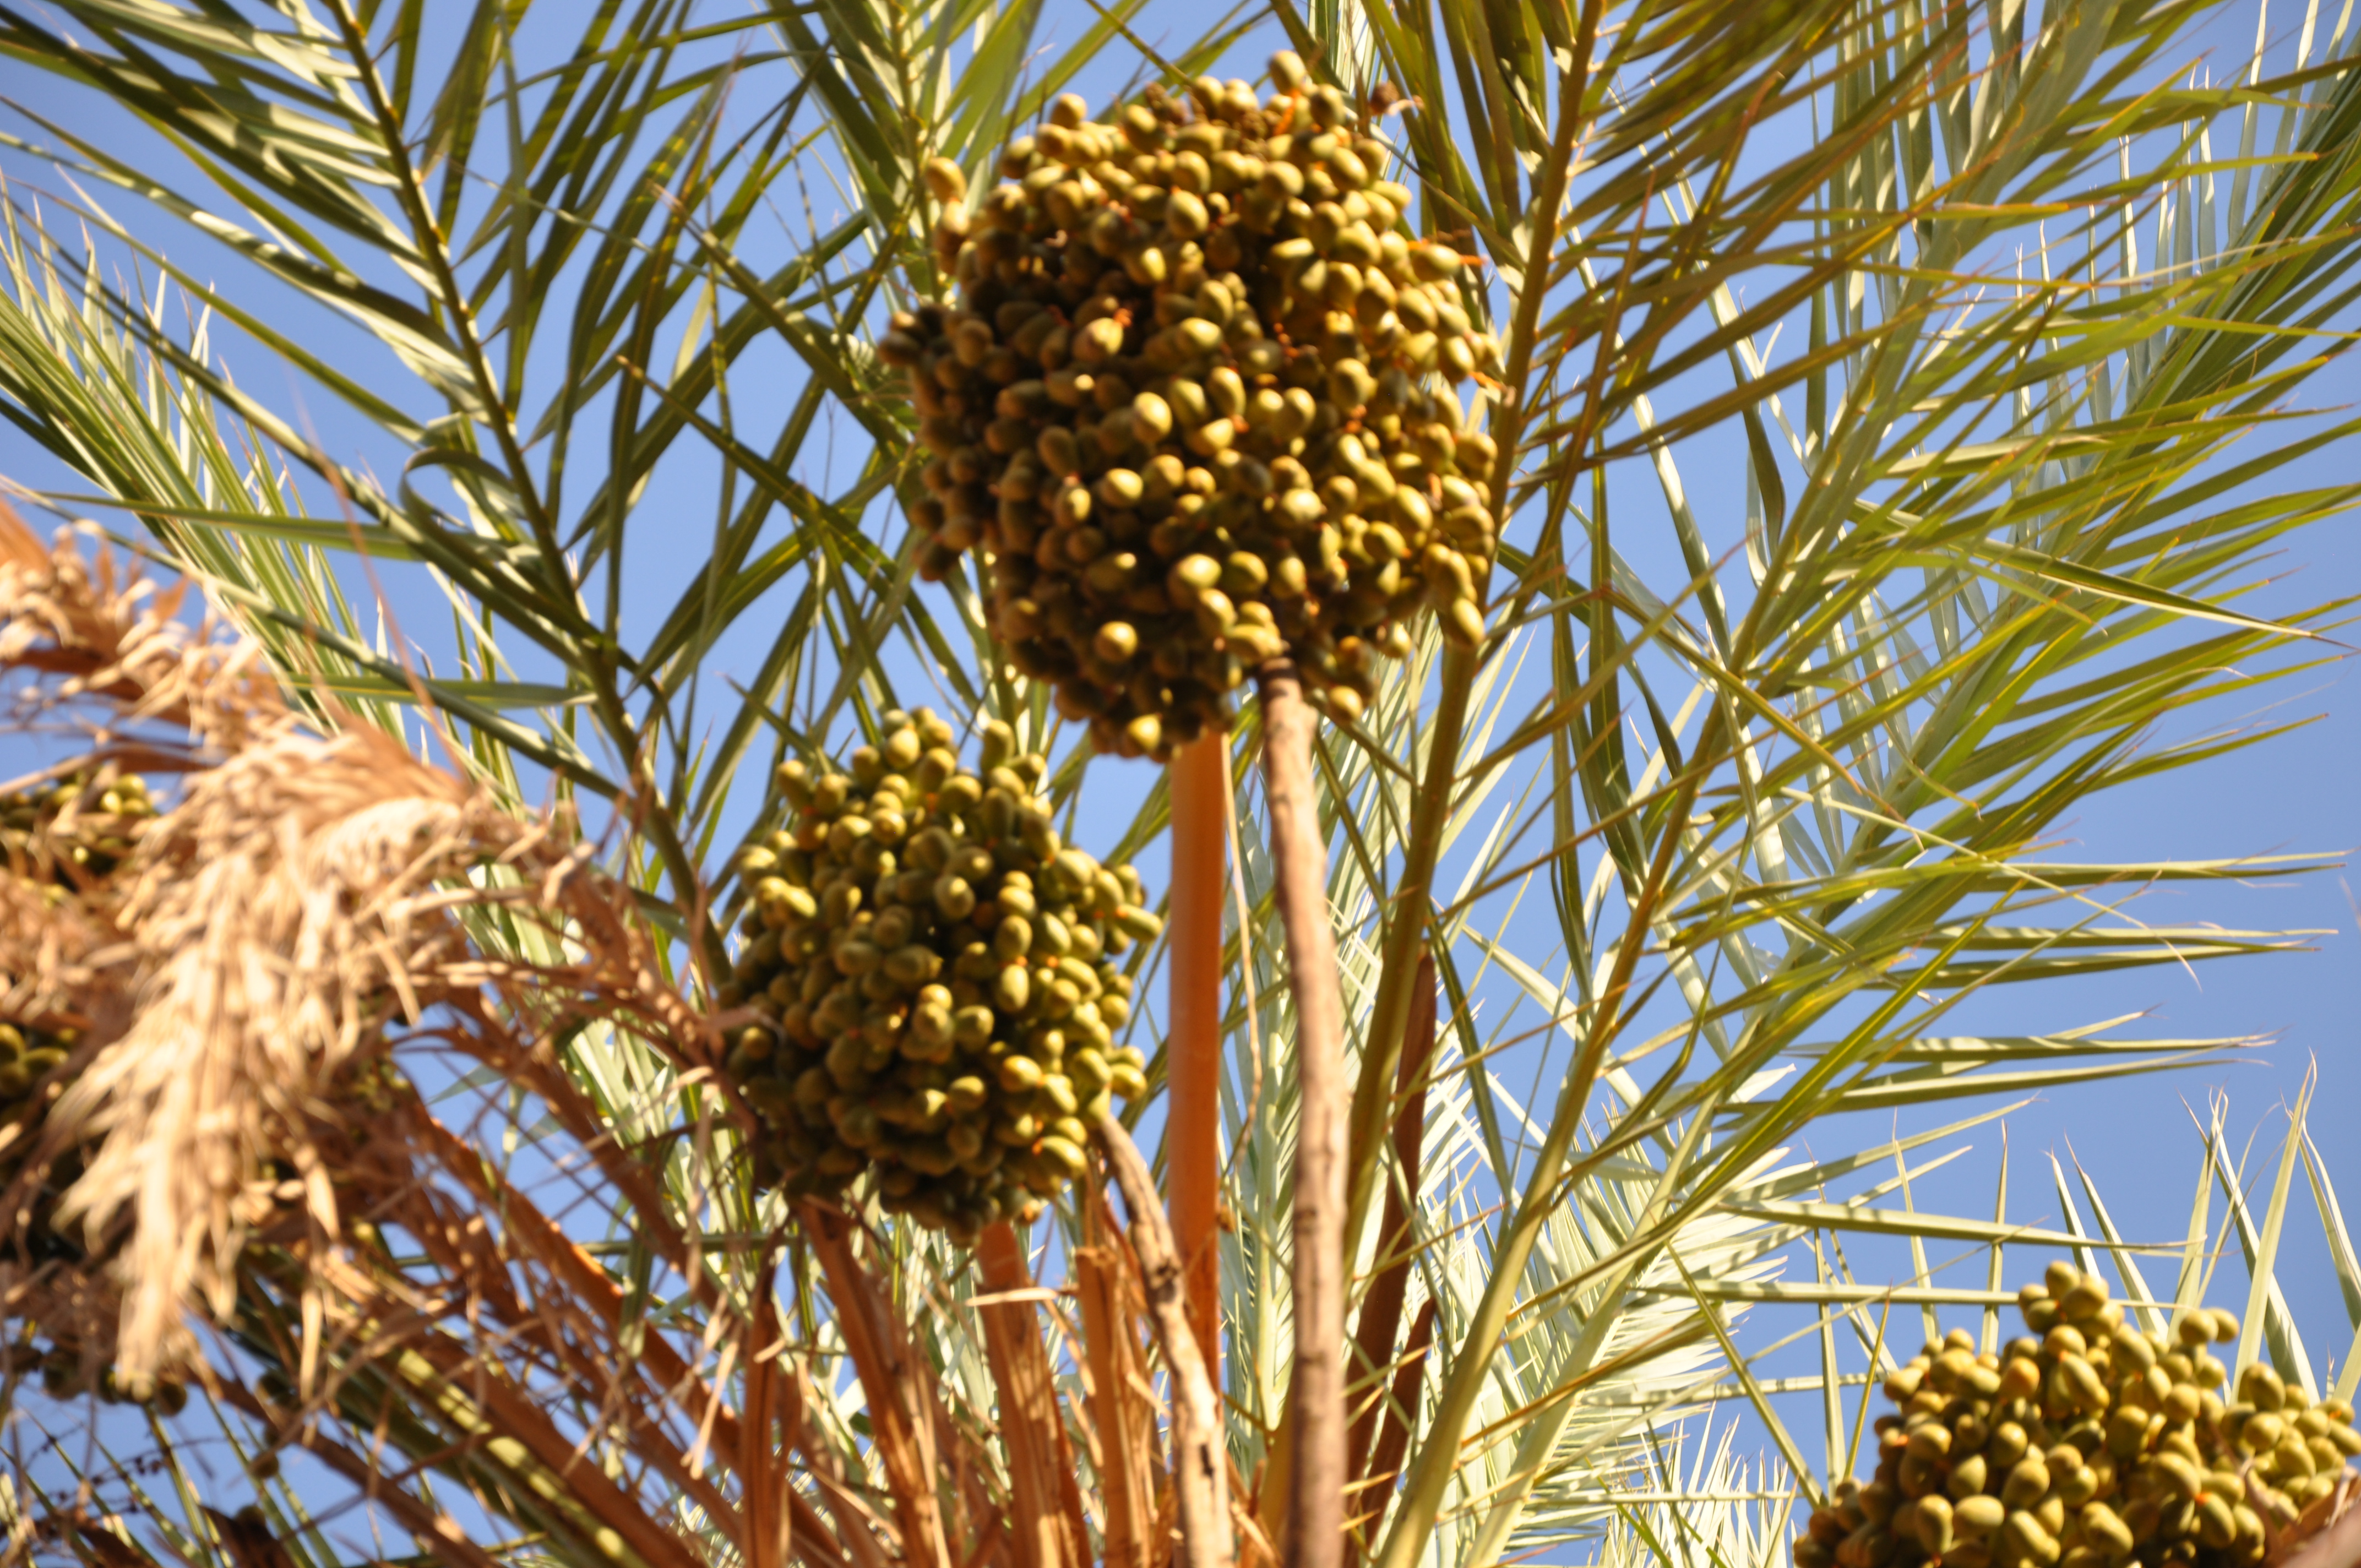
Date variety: Boufagous